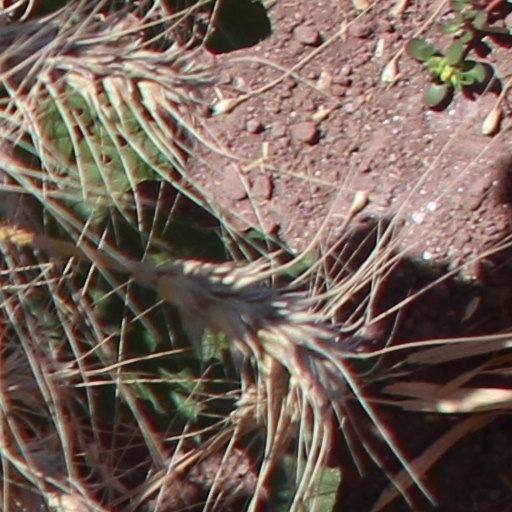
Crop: wheat